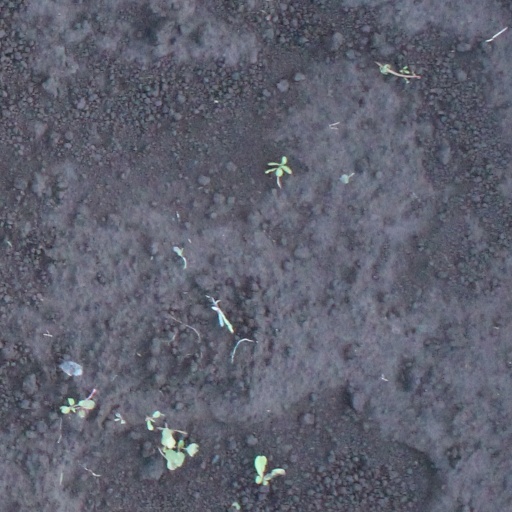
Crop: soybean